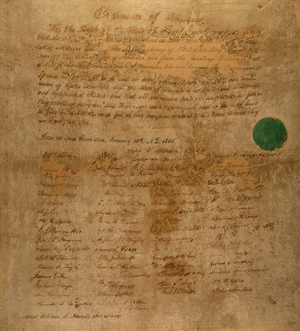
Ce document est une copie manuscrite d'une page de l'ordonnance de sécession adoptée le 10 janvier 1861, par les membres de la Convention du peuple de Floride (communément appelée la Convention de Sécession). Conformément à une loi de la législature de la Floride approuvée le 30 novembre 1860, le gouverneur Madison S. Perry a émis une proclamation appelant à une élection, le samedi 22 décembre 1860, pour que les délégués lors d'une convention règlent la question de savoir si la Floride avait le droit de se retirer de l'Union. La Convention de sécession s'est réunie à Tallahassee le 3 janvier 1861, et a adopté, le 10 janvier, l'ordonnance de sécession. L'ordonnance déclarait que la Floride était ""une nation souveraine et indépendante."" Le 13 avril, la Convention a ratifié la Constitution adoptée par les États confédérés d'Amérique. La convention fut levée le 27 avril 1861. États confédérés d&#39